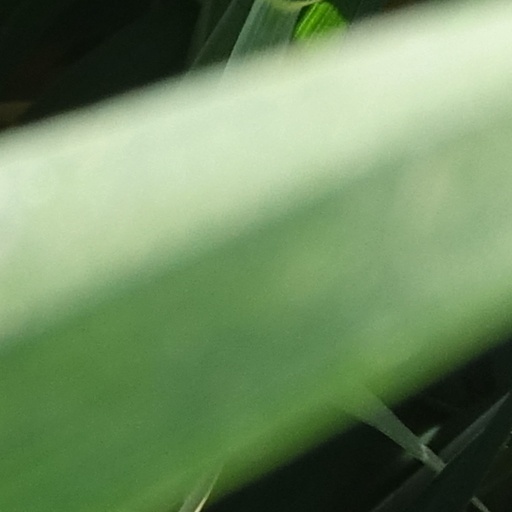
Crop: wheat